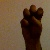
The image shows a hand gesture representing the letter 'E' in Indian Sign Language.